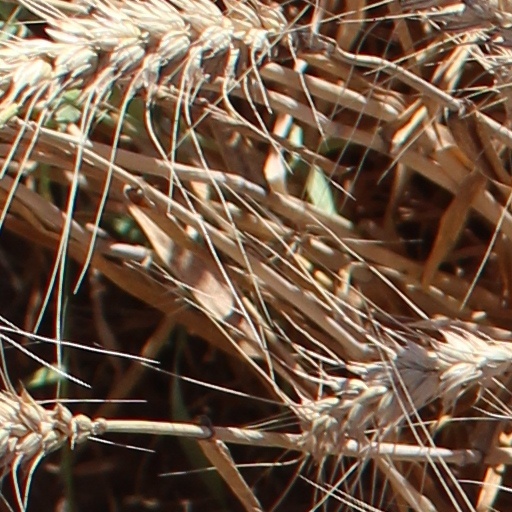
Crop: wheat